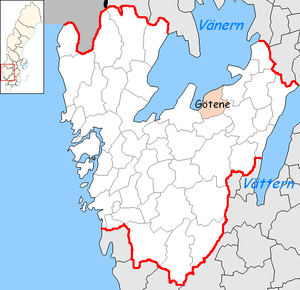
Götene kommun
Götene kommune med 13.243 ligger i det svenske län Västra Götalands län i landskapet Västergötland. Kommunens administrationscenter ligger i landsbyen Götene.